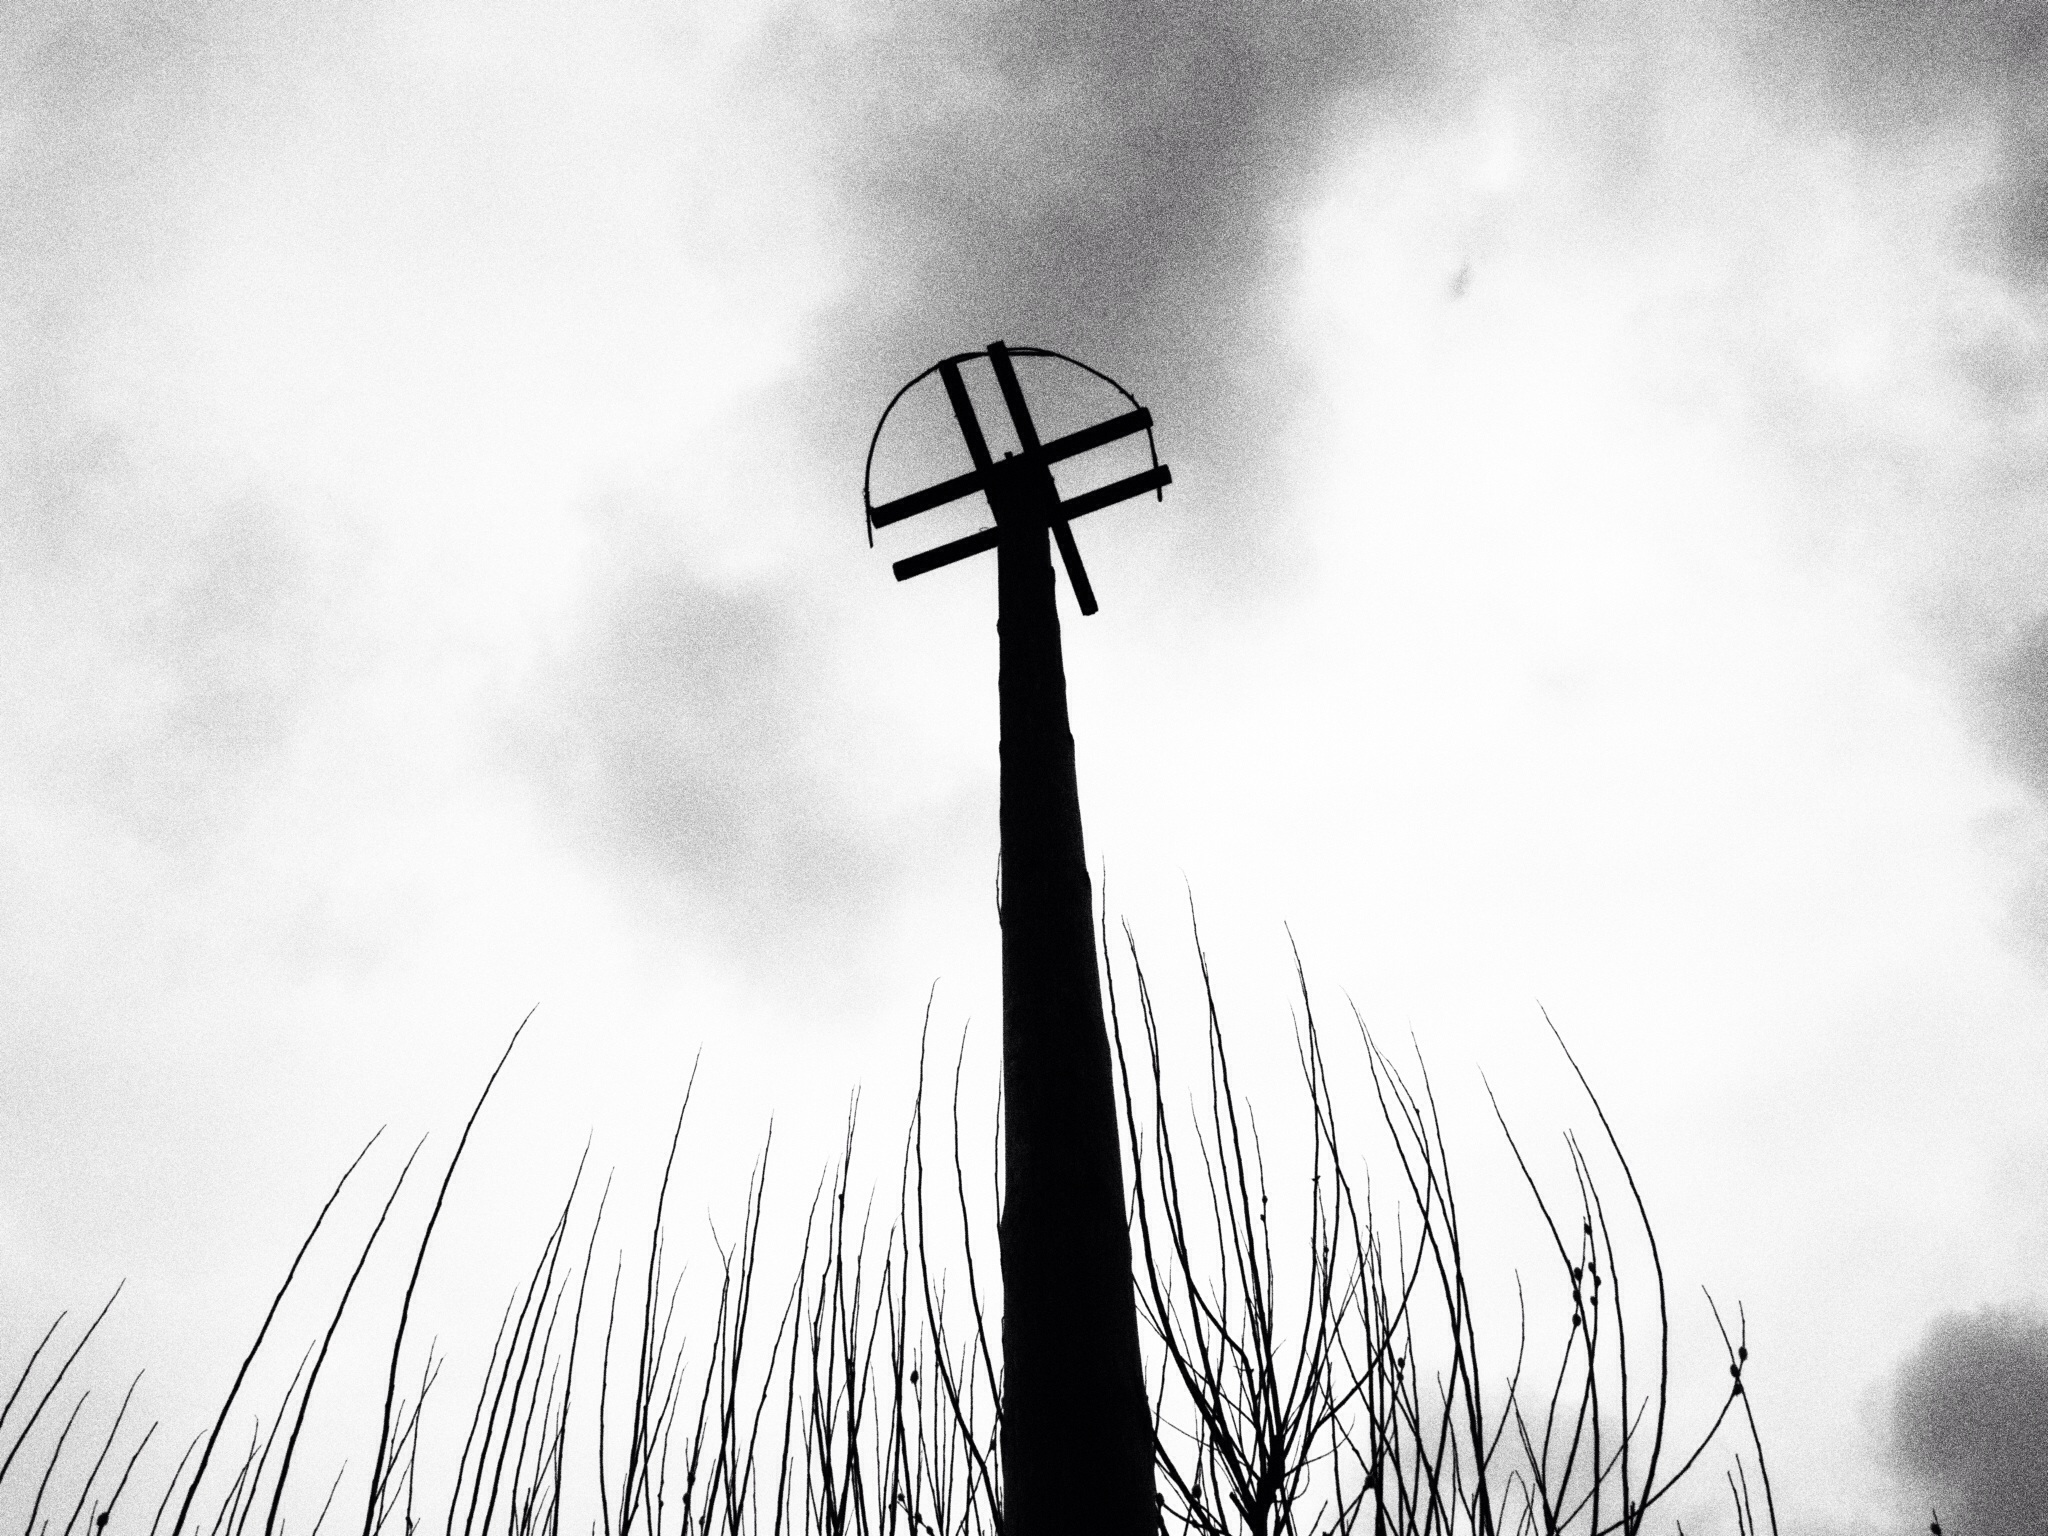
cloud, black and white, sky, sunlight, wind, line, monochrome, monochrome photography, atmospheric phenomenon, atmosphere of earth